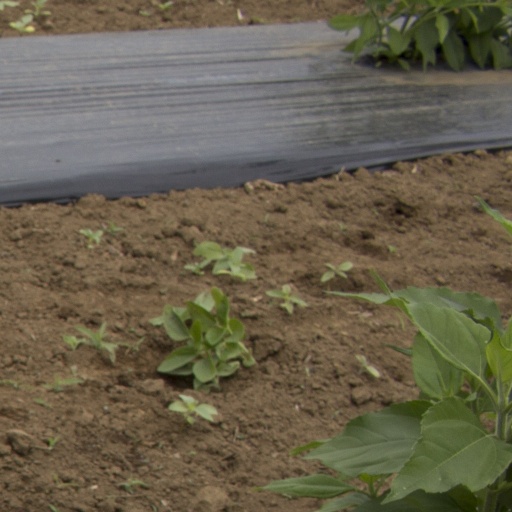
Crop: Jerusalem artichoke